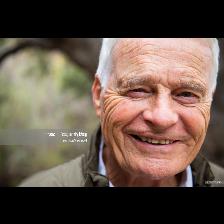
Label: Human